Julien Félix

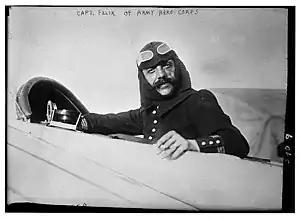
Julien Félix,

Major Julien-Alexandre Félix (March 2, 1869 in Limoges - June 17, 1914 in Chartres) was the director of manoeuvres in the French Military Aviation School, École militaire de Pau. He set the altitude record on August 5, 1911 in Étampes in France by climbing to 11,330 feet in 63 minutes, breaking the record of Georges Legagneux.